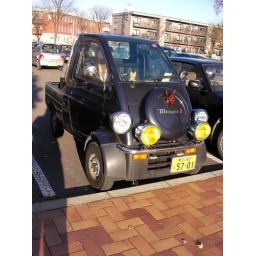
We spotted this little car in Green Park this past fall. It was amazingly small given it's a pick-up!